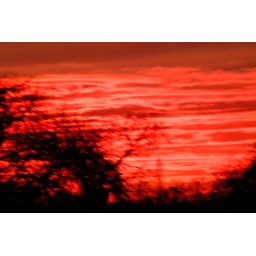
dusk in texas, orange sky